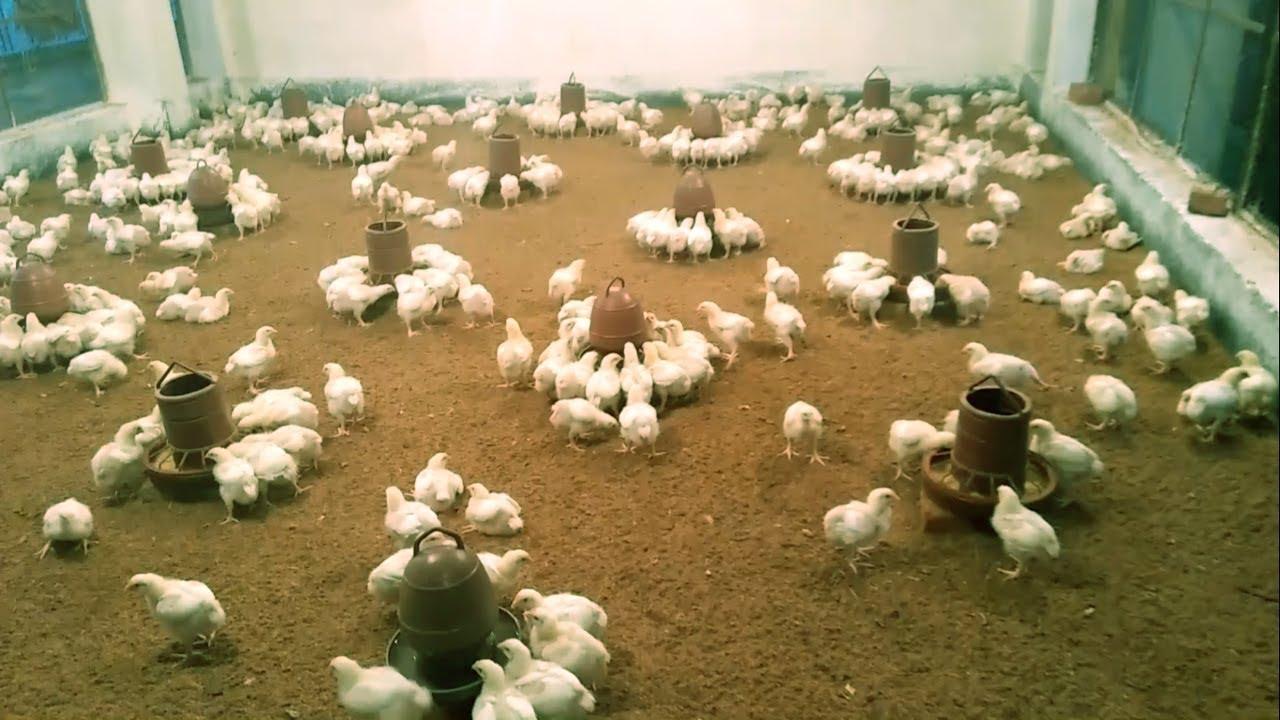
Vifaranga vya kuku wa kisasa vikiwa ndo vimetoka kutotolewa na sasa vinaendelea kula vyakula ambavyo vimechanganywa na virutubisho mbalimbali, kuwasaidia kukua kwenye ukubwa unaohitajika sokoni hasa maeneo ya migahawa na mahotelini.